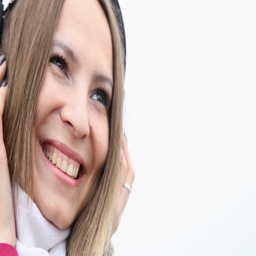
happy smiling girl young woman with headphones listening music and blowing a kiss outdoor .